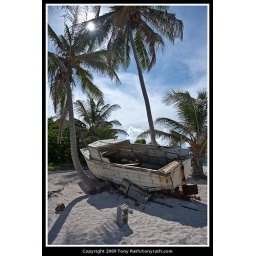
Old boat on beach under palm trees, Ambergris Caye, Belize